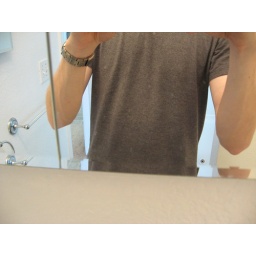
This was to show the spots on the mirror against the gray background of my shirt.